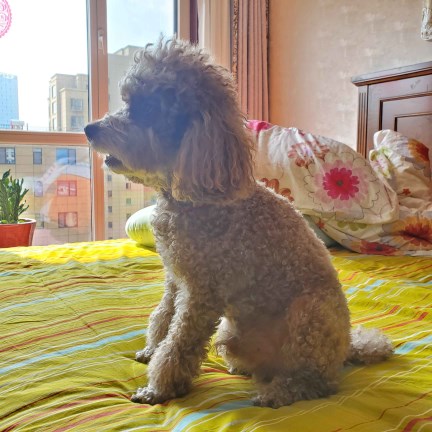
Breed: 7449-n000128-teddy